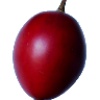
Label: tamarillo